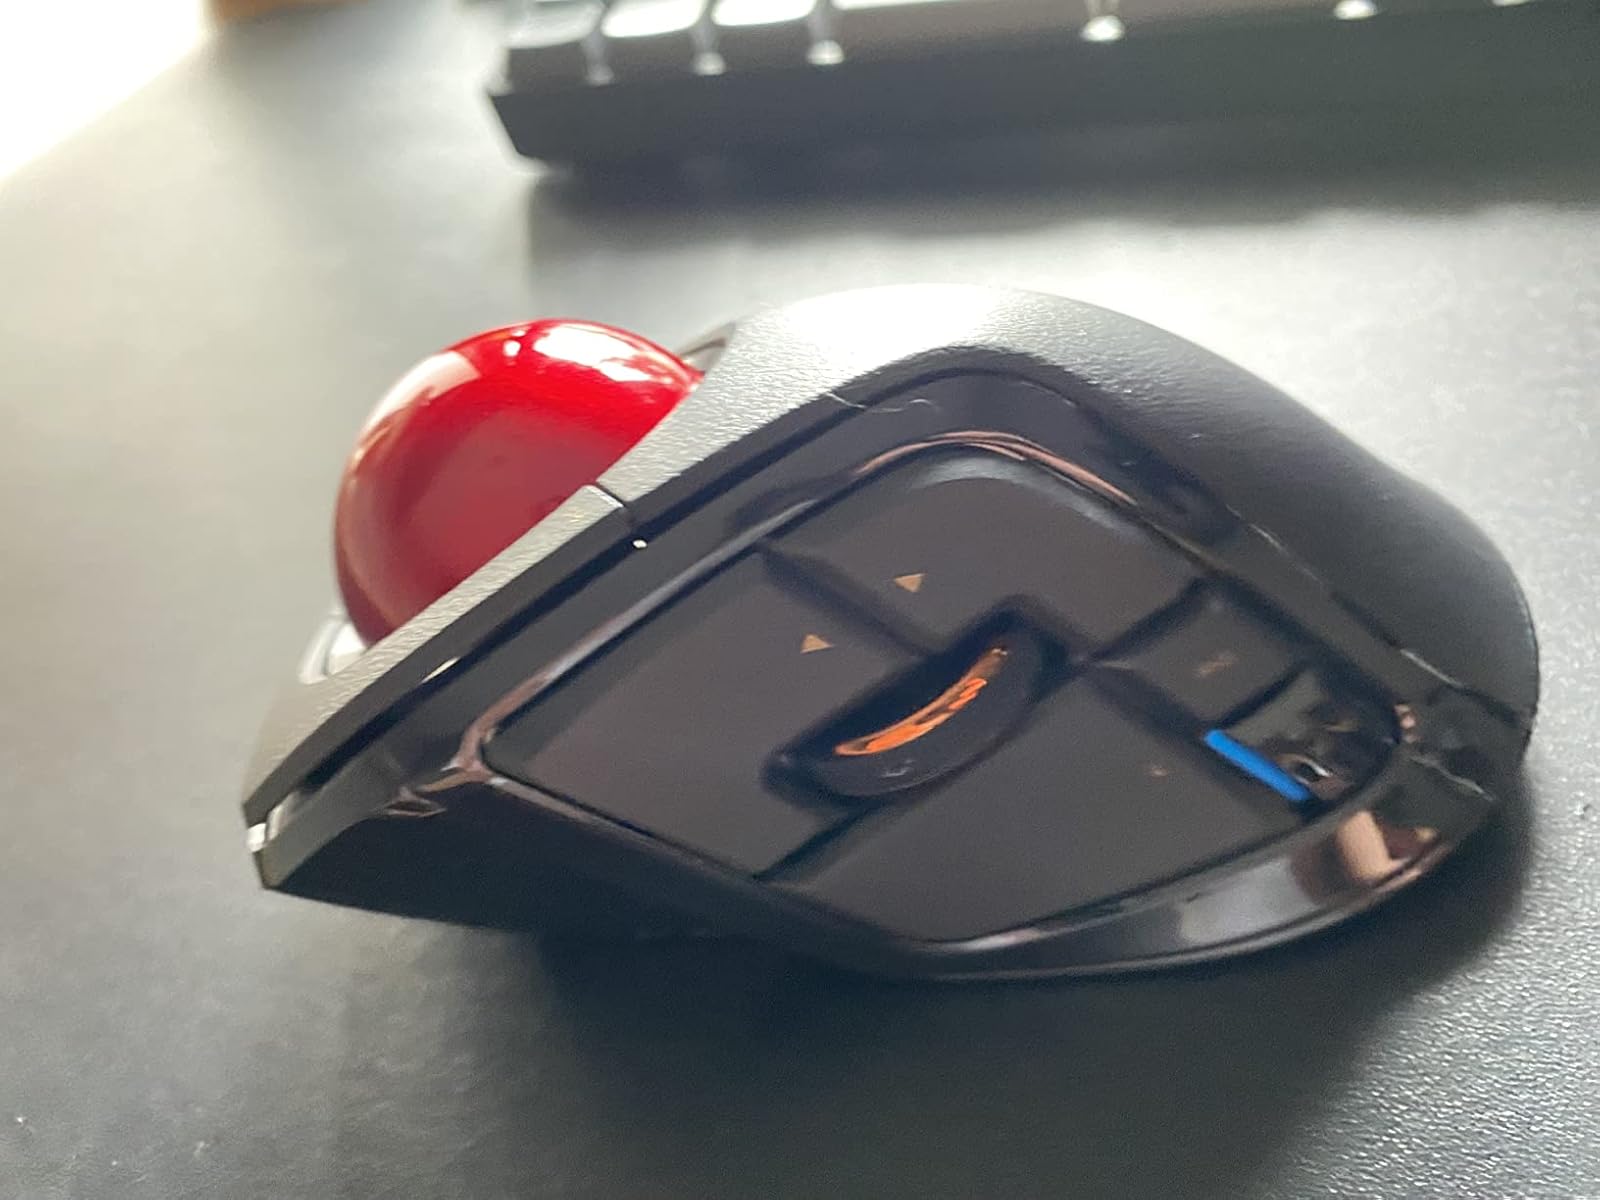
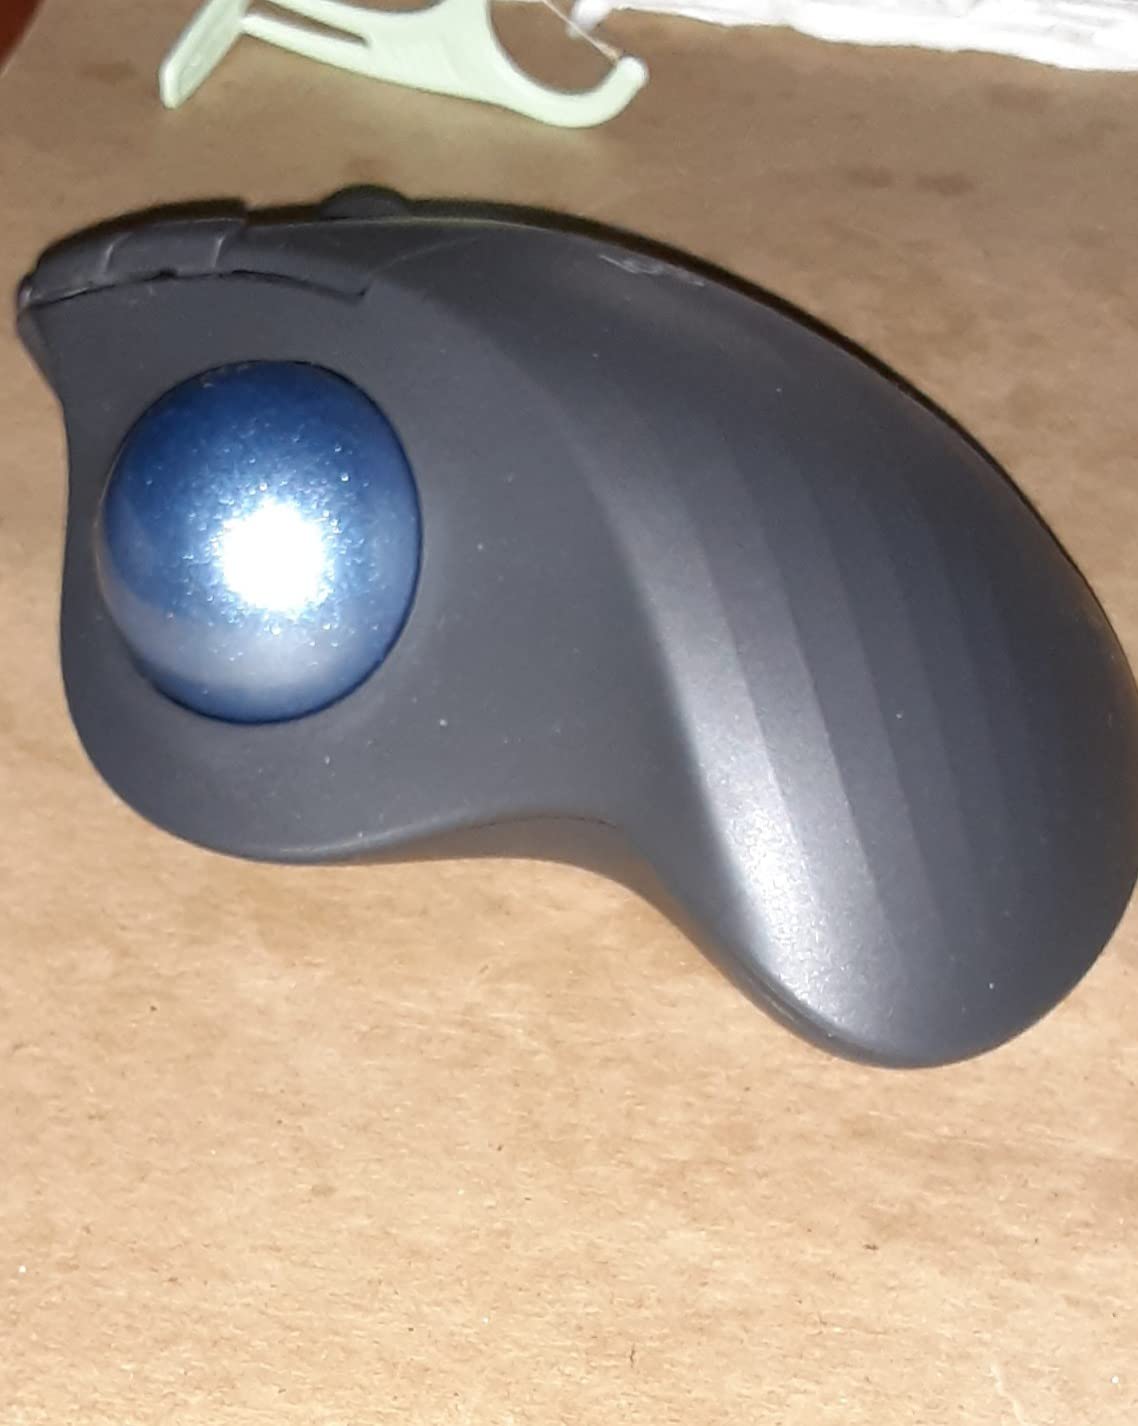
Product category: mouse
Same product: no